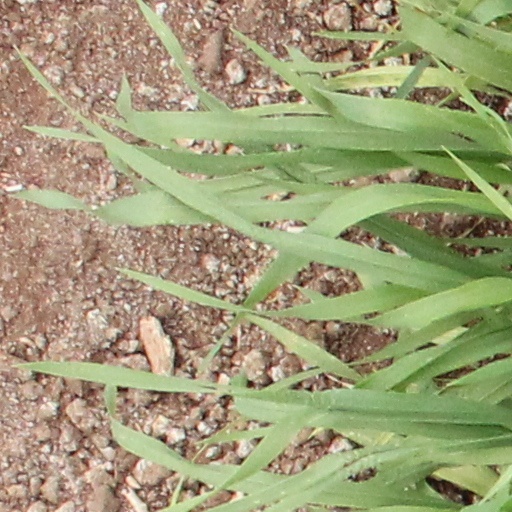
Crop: wheat